The Clean Up (1923 film)

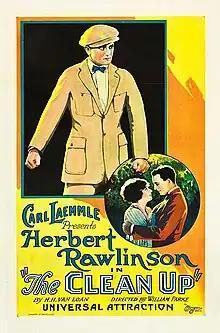
Film poster

The Clean Up is a 1923 American silent comedy film directed by William Parke and starring Herbert Rawlinson, Claire Adams, and Claire Anderson.